Voies

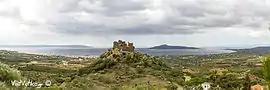
Castle of Agia Paraskevi and Vatika region

Voies (feminine plural) is a former municipality in Laconia, Peloponnese, Greece. Since the 2011 local government reform it is part of the municipality Monemvasia, of which it is a municipal unit. The municipal unit has an area of 215.527 km. It is on the southern tip of Cape Malea. It is a predominantly agricultural region with a few minor villages and one dominant town. "Vatika" is the common term for the area, but "Voies" is used in a more official context, particularly for postal situations. "Voion", the genitive, is used for description: for example, to differentiate the village of Agios Nikolaos in Voies from other villages and towns of the same name, one would use "Agios Nikolaos Voion". Neapoli is the administrative capital of the municipality, and is also the urban center to the numerous villages that surround the hinterland.